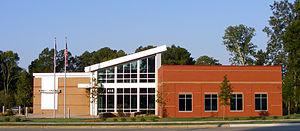
Butner est une ville américaine située dans le comté de Granville en Caroline du Nord. En 2010, sa population était de 7 591 habitants.